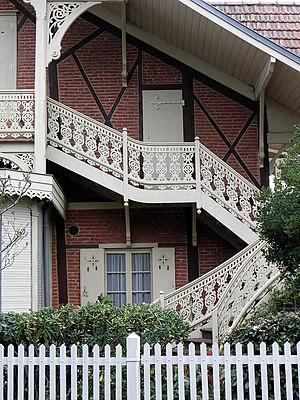
Villa Toledo, Arcachon (33).